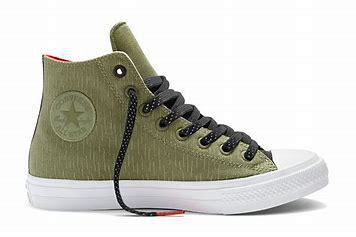
Brand: Converse
Model: Chuck Taylor All Star Canvas